Don Bosco Academy, Pampanga

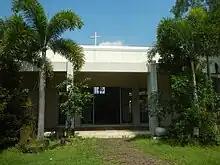
Chapel

In May 2009, the School opened its newest wing, consisting of the St. Francis Auditorium, where some events are held. The Savio Hall holds meetings or some classes if the rooms are not available. Lastly, the General Science and Biology Laboratories and the computer rooms have been moved to the newest wing.